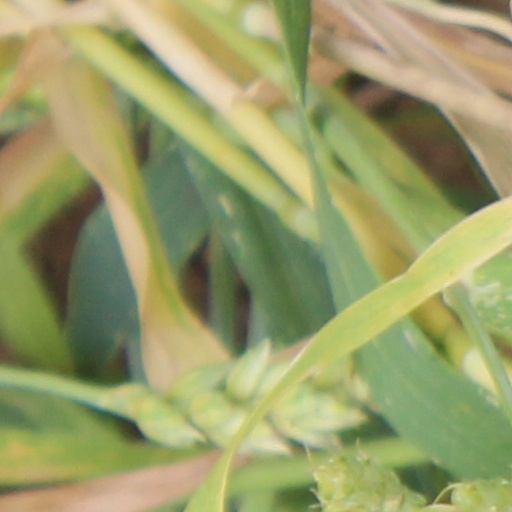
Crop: wheat